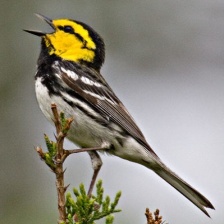
Species: GOLDEN CHEEKED WARBLER
Scientific name: SETOPHAGA CHRYSOPARIA